Coal in India

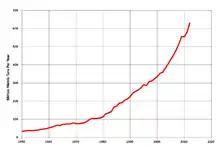
Coal production in India, 1950–2012

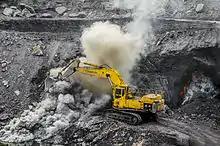
Jharia Coalfield with smoke and burning embers coming from the underground coal field fire. The fire has burned for nearly a century and displaced or endangered the health of 100s of thousands of people.

India is the second largest producer of coal in the world, after China. The production of coal was in 2024 and in 2020–21, a decline of 2.02% over the previous year primarily due to disruptions caused by the COVID-19 pandemic. The production of lignite was in 2020–21, a decrease of 13.04% over the previous fiscal. Production of coal grew by a compound annual growth rate (CAGR) of 3.19%, and production of lignite declined by a CAGR of 1.60% over the last 10 years. Coal mining is one of India's most dangerous jobs.